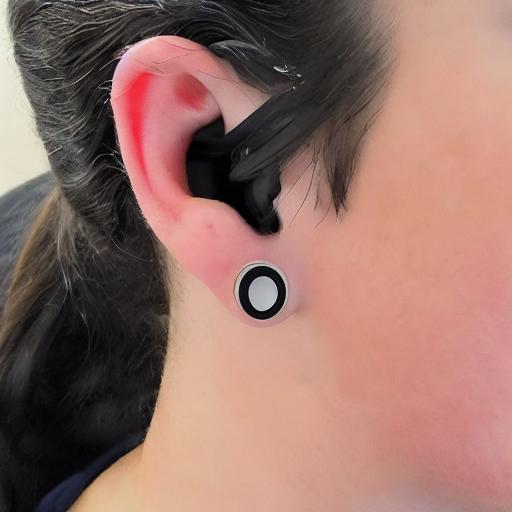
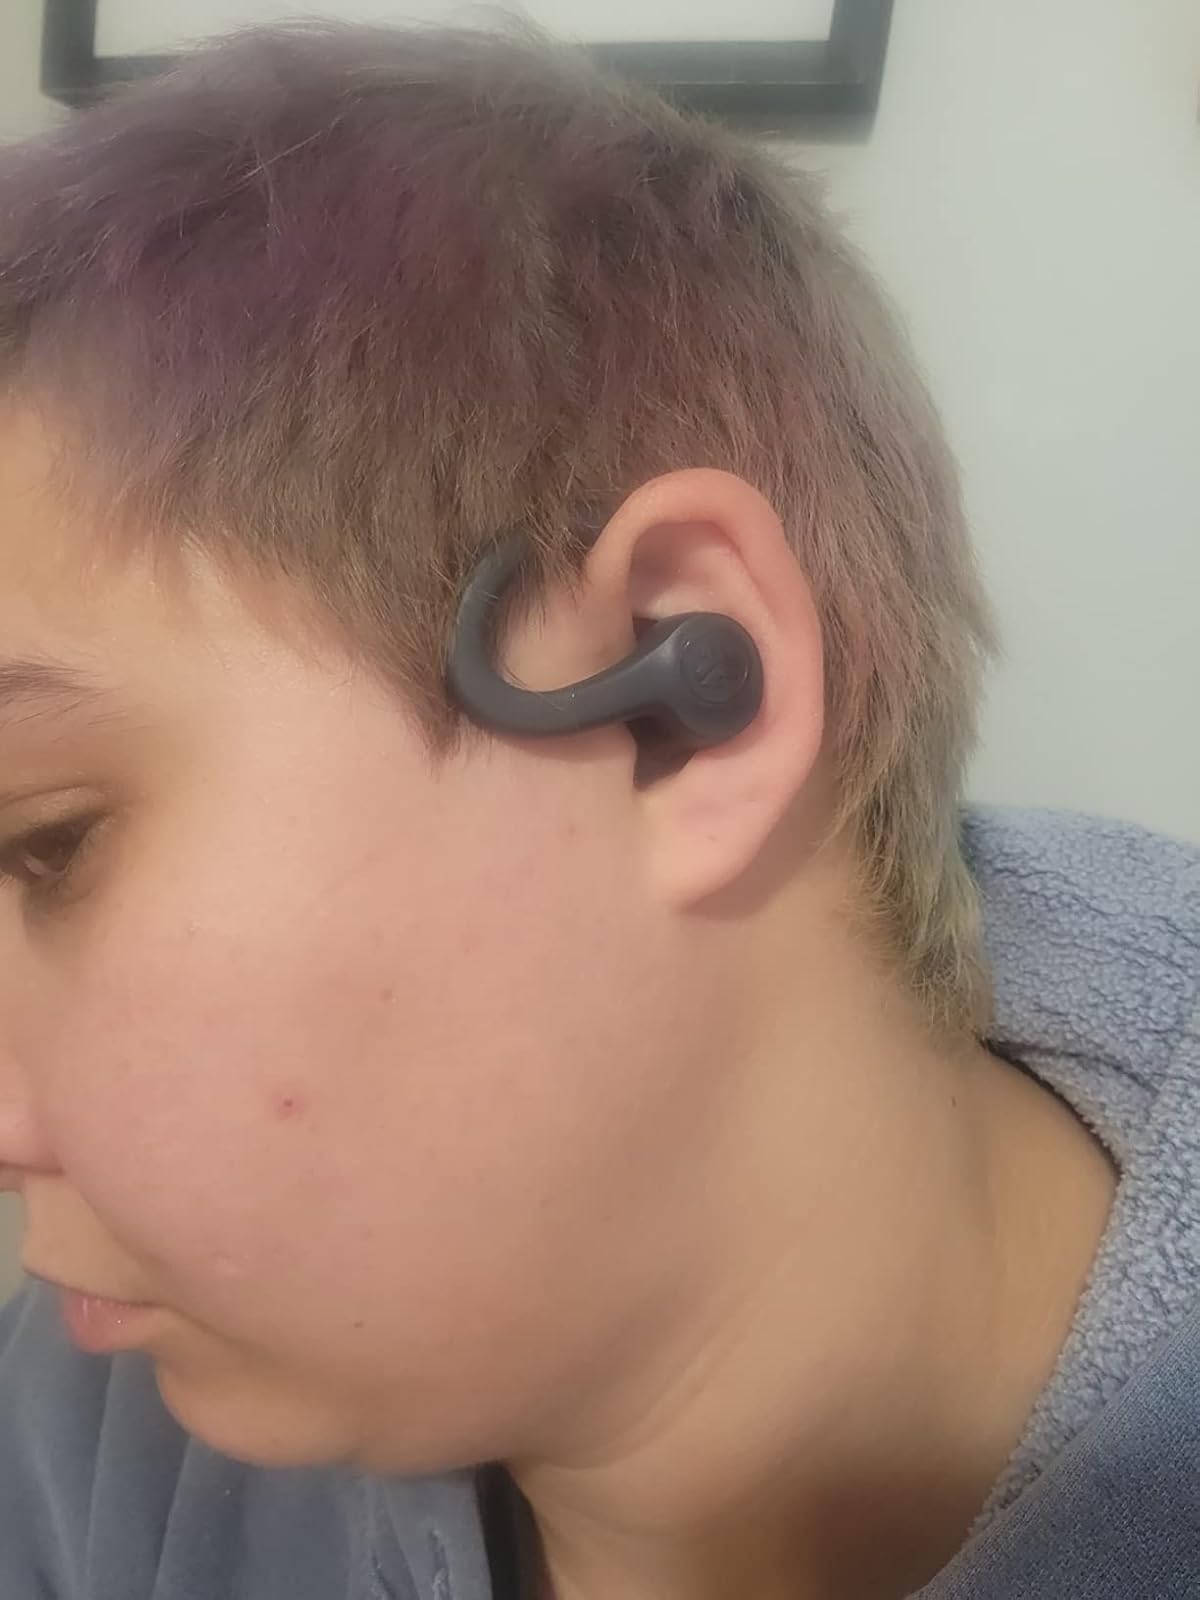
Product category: earbuds
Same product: no